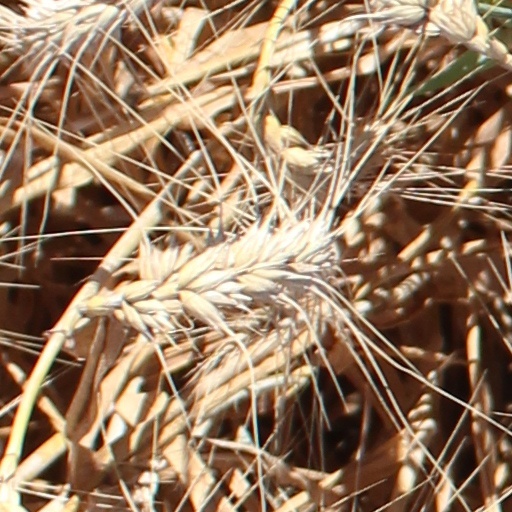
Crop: wheat